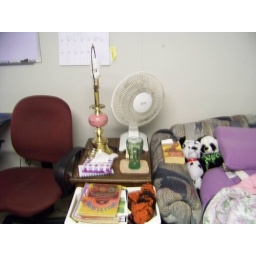
my chair and a closer look at the night stand. That shelf holds my swaps in progress